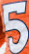
Number: 5